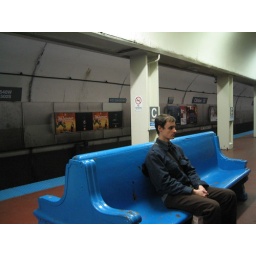
On my way back from the family visit in the suburbs, waiting for a blue line train in an empty station.